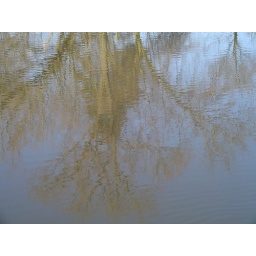
tree reflection in the rogue river